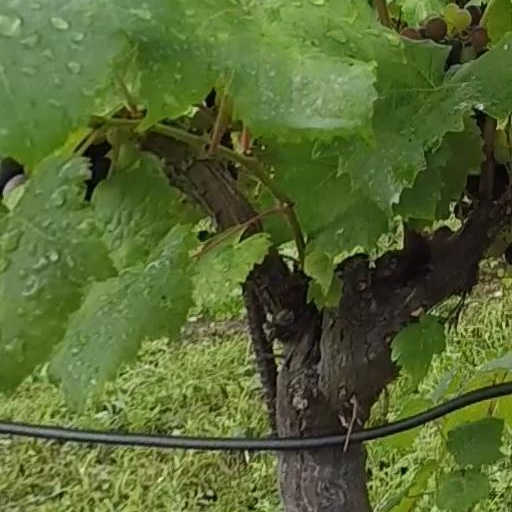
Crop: grape